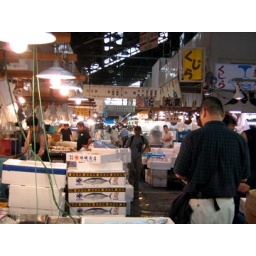
aisle in fish market